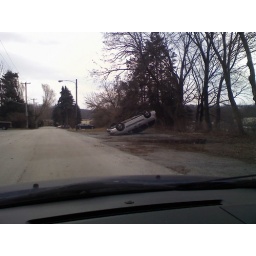
This flipped van is sitting outside a firehouse near my apartment. I assume they use it for rescue training.